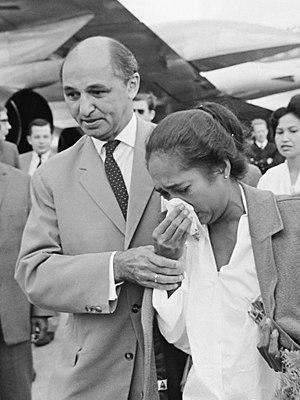
Chris Soumokil fut le président de l'autoproclamée République des Moluques du Sud.